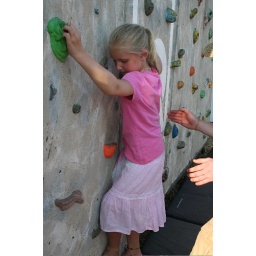
petty in pink on the wall